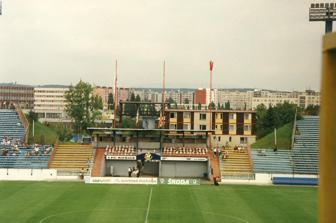
Building: Všešportový areál
Country: Slovakia
Year built: 1976
Football stadium in Košice, Slovakia Všešportový areál Full name Všešportový areál Location Košice , Slovakia Coordinates 48°42′7.31″N 21°14′36.03″E / 48.7020306°N 21.2433417°E / 48.7020306; 21.2433417 Owner Avalta, s.r.o. Capacity 30,312 Field size 105×75 m Surface Grass Construction Opened 1976 Closed 1997 (used until 2004 as training ground) Demolished 2011 Tenants VSS / ZŤS / 1. FC Košice (1976–1997) Slovakia (1995) Všešportový areál ("All Sports Complex") was a multi-purpose stadium in Košice , Slovakia . In its 21 years operating as a professional football ground, the Czechoslovakia national football team , then the independent Slovakia national football team , and local club FC VSS Košice played home matches there from 1976 to 1997. History The Všešportový areál stadium opened on 29 February 1976 with a match against ZVL Žilina . The football stadium was demolished in 2011. The stadium was primarily used for football matches and held 30,312 spectators. It hosted six matches for the Czechoslovakia and four times for the independent Slovakia . VSS Košice , later renamed to ZŤS and 1. FC Košice, played there until 1997, moving to the renovated Štadión Lokomotívy . The complex also consisted of several football training grounds, basketball , handball and wrestling indoor arenas . New stadium The club planned construction of a new stadium holding 20,000 spectators in a neighbourhood of older Všešportový areál stadium. The estimated cost of the stadium was € 28 million. In 2017 club went to bankruptcy and new stadium Košická futbalová aréna was built by city of Košice and Slovak government in 2022. International matches Všešportový areál hosted 1 friendly and 9 international competitive matches. One friendly and 3 of them by Slovakia national football team , and 6 of them by Czechoslovakia national football team . Czechoslovakia v Soviet Union 10 March 1976 International Friendly Czechoslovakia 2–2 Soviet Union Košice , Slovakia 15:00 Match 330 Anton Ondruš 83' Zdeněk Nehoda 89' Oleg Blokhin 26' Vladimir Troshkin 32' Stadium: Všešportový areál Attendance: 40,000 Referee: Lajos Somlai ( Hungary ) Czechoslovakia v Hungary 30 April 1980 International Friendly Czechoslovakia 1–0 Hungary Košice , Slovakia 16:30 Match 374 Zdeněk Nehoda 73' Stadium: Všešportový areál Attendance: 30.000 Referee: Jerzy Kacprzak ( Poland ) Czechoslovakia v Iceland 26 September 1990 UEFA Euro 1992 qualifying Czechoslovakia 1–0 Iceland Košice , Slovakia 16:00 Match 471 Václav Daněk 43' Stadium: Všešportový areál Attendance: 30,142 Referee: Todor Colev ( Bulgaria ) Czechoslovakia v Faroe Islands 23 September 1992 1994 FIFA World Cup qualification – UEFA Group 4 Czechoslovakia 4–0 Faroe Islands Košice , Slovakia 16:00 Match 491 Václav Němeček 23' Pavel Kuka 84' , 86' Peter Dubovský 90' ( pen. ) Stadium: Všešportový areál Attendance: 16,278 Referee: Ahmet Çakar ( Turkey ) Czechoslovakia v Romania 2 June 1993 1994 FIFA World Cup qualification – UEFA Group 4 Czechoslovakia 5–2 Romania Košice , Slovakia 17:00 Match 495 Petr Vrabec 13' Radoslav Látal 37' Peter Dubovský 58' , 84' , 90' Florin Răducioiu 26' , 55' Stadium: Všešportový areál Attendance: 15,000 Referee: Kim Milton Nielsen ( Denmark ) Czechoslovakia v Cyprus 27 October 1993 1994 FIFA World Cup qualification – UEFA Group 4 Czechoslovakia 3–0 Cyprus Košice , Slovakia 16:30 Match 498 Peter Dubovský 11' Pavel Hapal 37' Tomáš Skuhravý 77' Stadium: Všešportový areál Attendance: 16,602 Referee: Lube Spasov ( Bulgaria ) Slovakia v Russia 8 March 1995 International Friendly Slovakia 2–1 Russia Košice , Slovakia Match 8 Peter Dubovský 19' , 69' Report Valeri Karpin 76' Stadium: Všešportový areál Attendance: 10,200 Referee: Hans-Jürgen Weber ( Germany ) Slovakia v Azerbaijan 29 March 1995 1996 UEFA EURO Qualifying Group 1 Slovakia 4–1 Azerbaijan Košice , Slovakia 18:00 Match 10 Dušan Tittel 34' Jaroslav Timko 40' , 51' Peter Dubovský 45' ( pen. ) Report Nazim Suleymanov 80' ( pen. ) Stadium: Všešportový areál Attendance: 12,450 Referee: Vassilios Nikakis ( Greece ) Slovakia v Israel 6 September 1995 1996 UEFA EURO Qualifying Group 1 Slovakia 1–0 Israel Košice , Slovakia 18:00 Match 15 Tibor Jančula 54' Report Stadium: Všešportový areál Attendance: 7,810 Referee: Marnix Sandra ( Belgium ) Slovakia v Romania 15 November 1995 1996 UEFA EURO Qualifying Group 1 Slovakia 0–2 Romania Košice , Slovakia 17:30 Match 17 Report Gheorghe Hagi 66' Dorinel Munteanu 82' Stadium: Všešportový areál Attendance: 9,676 Referee: Jaap Uilenberg ( Netherlands ) References